Vilhelm Hammershøi

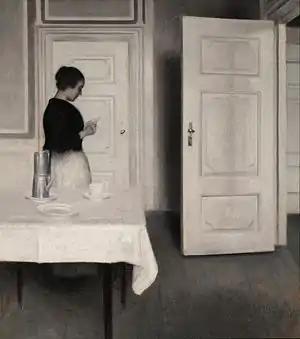
"Ida Reading a Letter" (1899)

Hammershøi worked mainly in his native city, painting portraits, architecture, and interiors. He also journeyed to the surrounding countryside and locations beyond, where he painted rolling hills, stands of trees, farm houses, and other landscapes. He is most celebrated for his interiors, many of which he painted in Copenhagen at Strandgade 30 (where he lived with his wife from 1898 to 1909, and Strandgade 25 (where they lived from 1913 to 1916). He travelled widely in Europe, finding London especially atmospheric in providing locations for his highly understated work, suffused as it was at the time with a foggy, coal-smoke-polluted atmosphere. His work has been described as "Monet meets the Camden School".